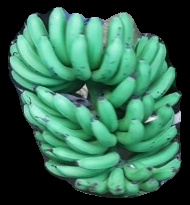
Variety: pachbale
Grade: grade1